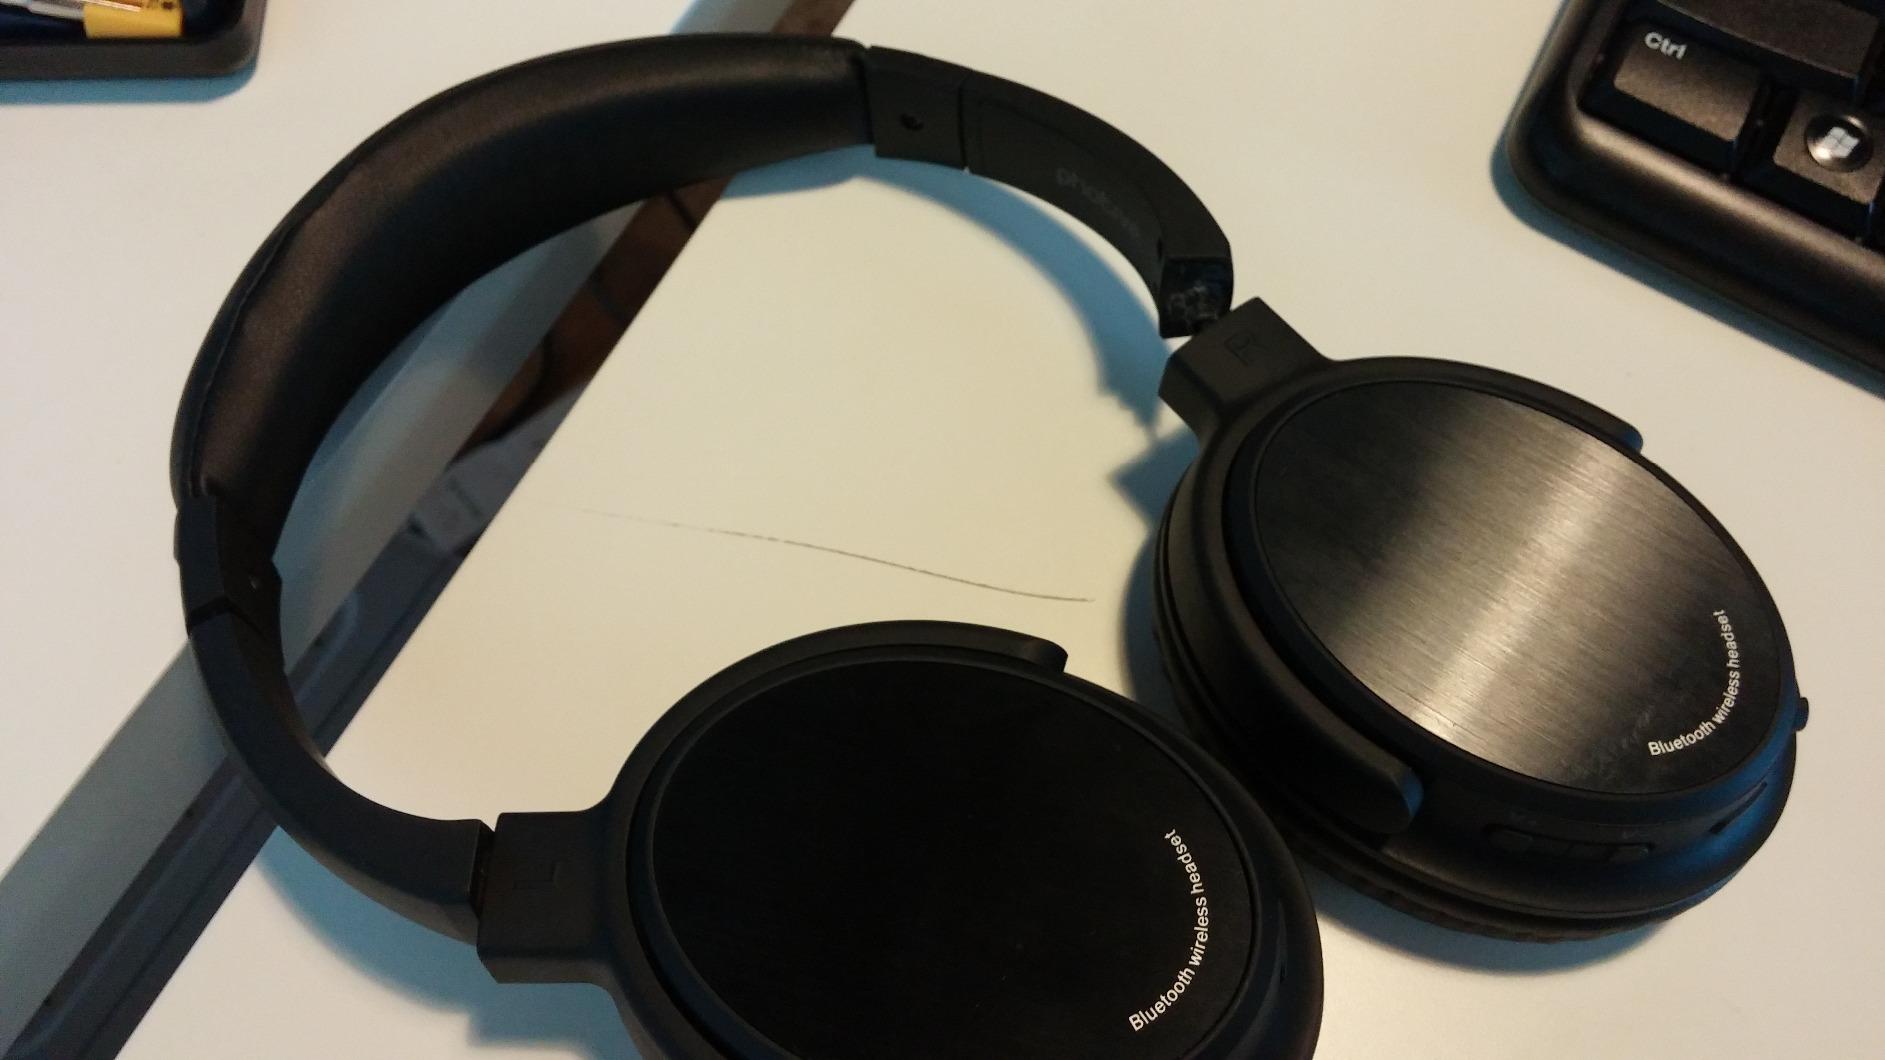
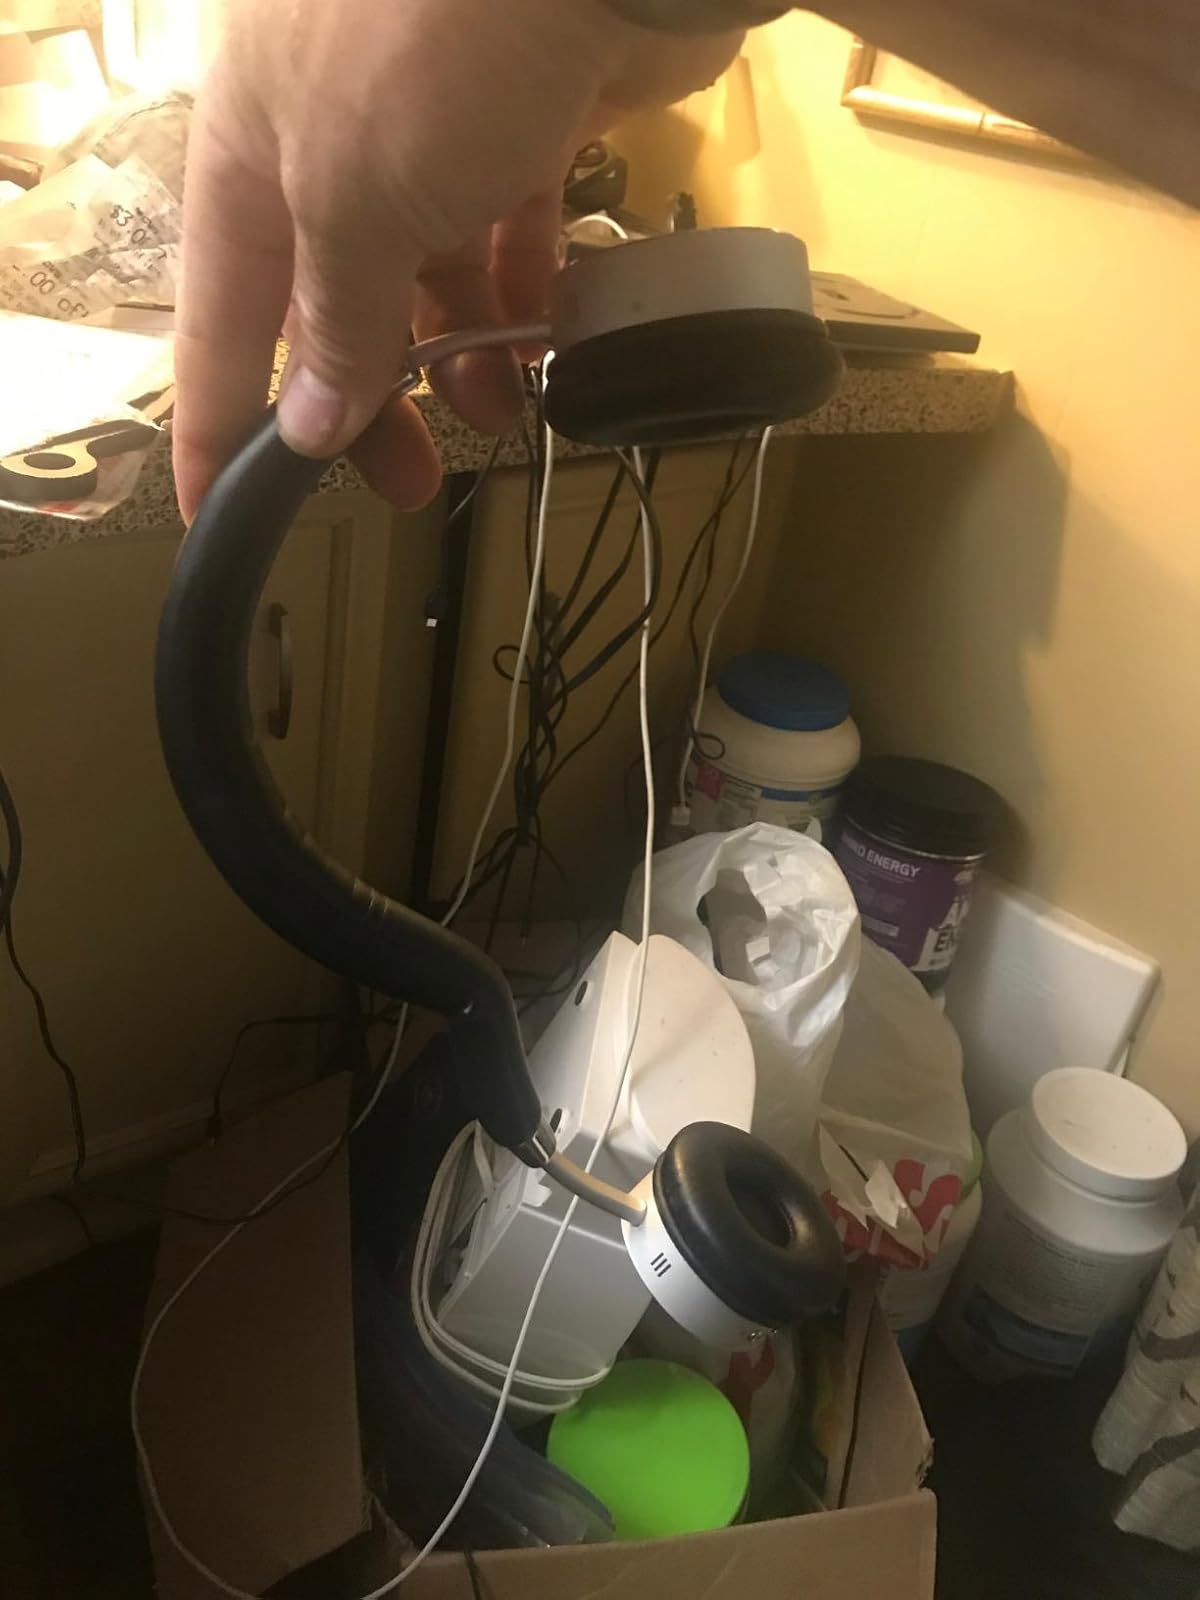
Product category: headphones
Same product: no